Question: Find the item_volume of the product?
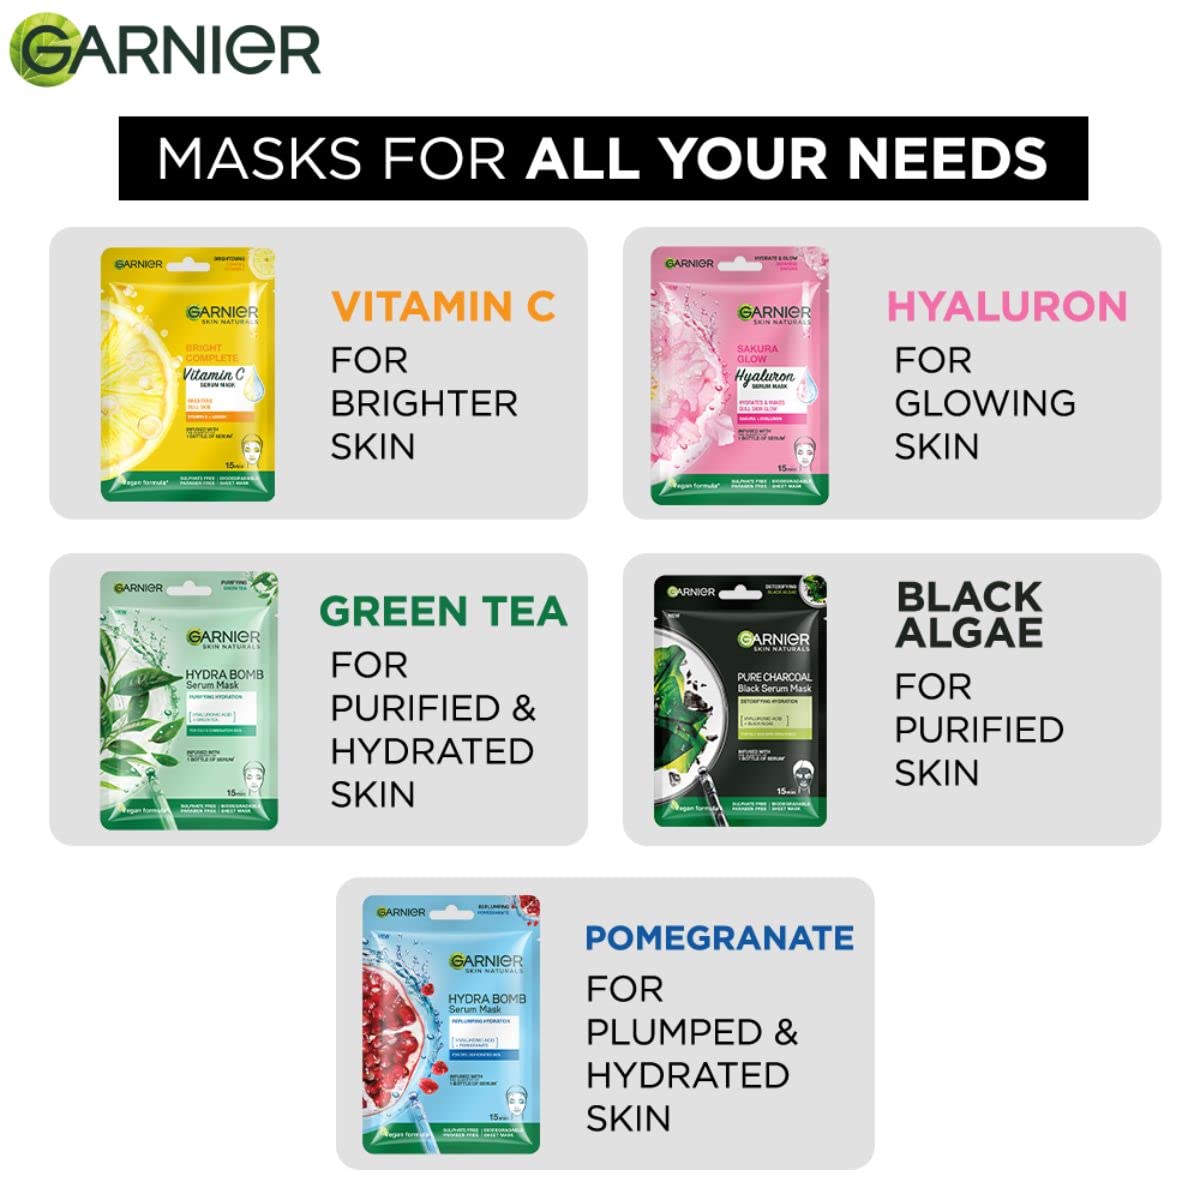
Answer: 15.0 millilitre